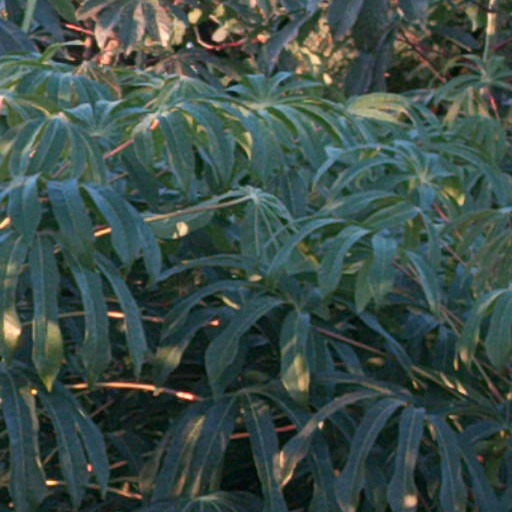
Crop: cassava